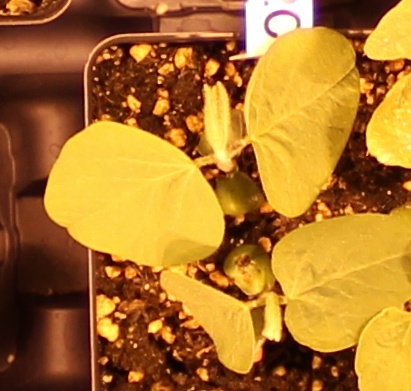
Label: Soybean